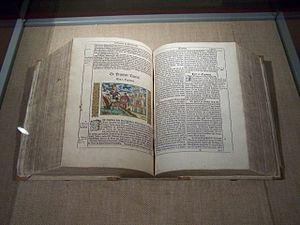
La Bible de Lübeck de 1533-34 est la première édition de la Bible de Luther en bas allemand. Elle est souvent appelée Bible Bugenhagen en hommage à son auteur, Johannes Bugenhagen. Première édition complète de la Bible d’après la traduction de Martin Luther, elle précède de quelques années l'édition classique en vieux haut-allemand, et a fourni la base des autres Bibles d'Europe du Nord.